G protein-coupled receptor

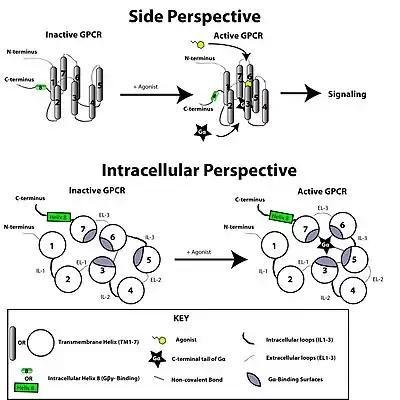
Cartoon depicting the basic concept of GPCR conformational activation. Ligand binding disrupts an ionic lock between the E/DRY motif of TM-3 and acidic residues of TM-6. As a result, the GPCR reorganizes to allow activation of G-alpha proteins. The "side perspective" is a view from above and to the side of the GPCR as it is set in the plasma membrane (the membrane lipids have been omitted for clarity). The incorrectly labelled "intracellular perspective" shows an extracellular view looking down at the plasma membrane from outside the cell.

The G protein-coupled receptor is activated by an external signal in the form of a ligand or other signal mediator. This creates a conformational change in the receptor, causing activation of a G protein. Further effect depends on the type of G protein. G proteins are subsequently inactivated by GTPase activating proteins, known as RGS proteins.